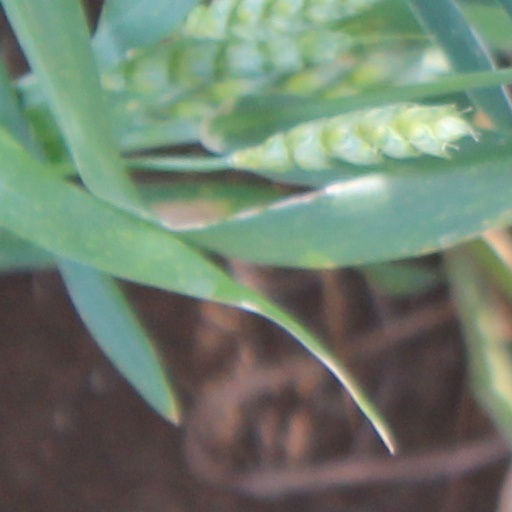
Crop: wheat